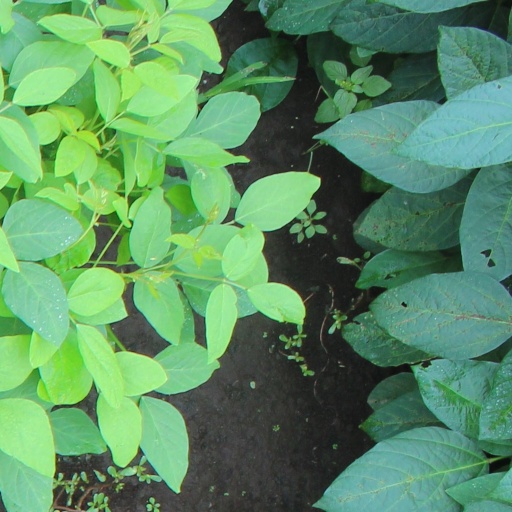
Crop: soybean